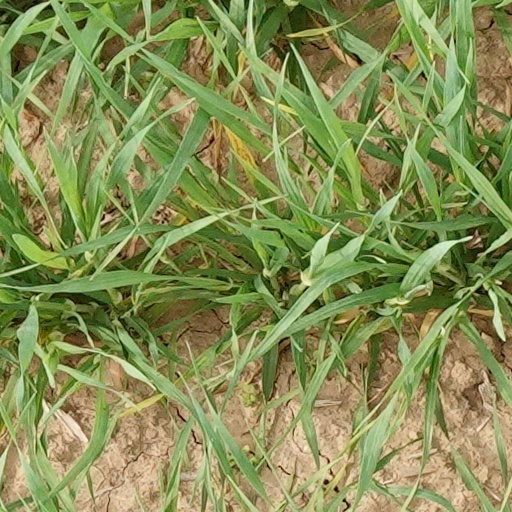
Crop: wheat